Illegitimate (film)

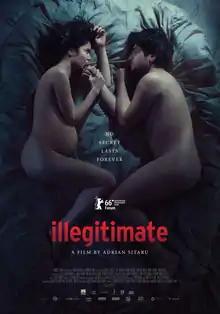
Film poster

Illegitimate is a 2016 Romanian drama film directed by Adrian Sitaru. The film premiered at 2016 Berlin Film Festival, where it received C.I.C.A.E Award Also, the film won the Golden Arena for the Best Film (Pula, Croatia), Namur Award for the Best Screenplay and Best Actor (Adrian Titieni), and Prix Sauvage - Special Mention-Best Actress (Alina Grigore) at L’Europe autour de l’Europe, Paris. The film shows the story of two siblings, brother - Romeo Anghelescu (Robi Urs) and sister - Sasha Anghelescu (Alina Grigore), who have an incestuous love.